Great Southwest Athletic Conference

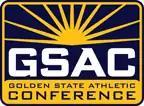
Old logo

The Golden State Athletic Conference was formed in the fall of 1986, with Azusa Pacific University, California Lutheran University, Fresno Pacific University, Point Loma Nazarene University, Vanguard University and Westmont College as the charter members. California Baptist University and Concordia University joined the GSAC in the fall of the following year (1987). Cal Lutheran left the GSAC after the spring of 1989. Biola University joined the GSAC in the fall of 1994. Hope International University and San Diego Christian College joined the GSAC in the fall of 1999. The Master's University, joined the GSAC in the fall of 2001. Lewis–Clark State College of Lewiston, Idaho joined the GSAC as an affiliate member for men's and women's tennis in 2016.